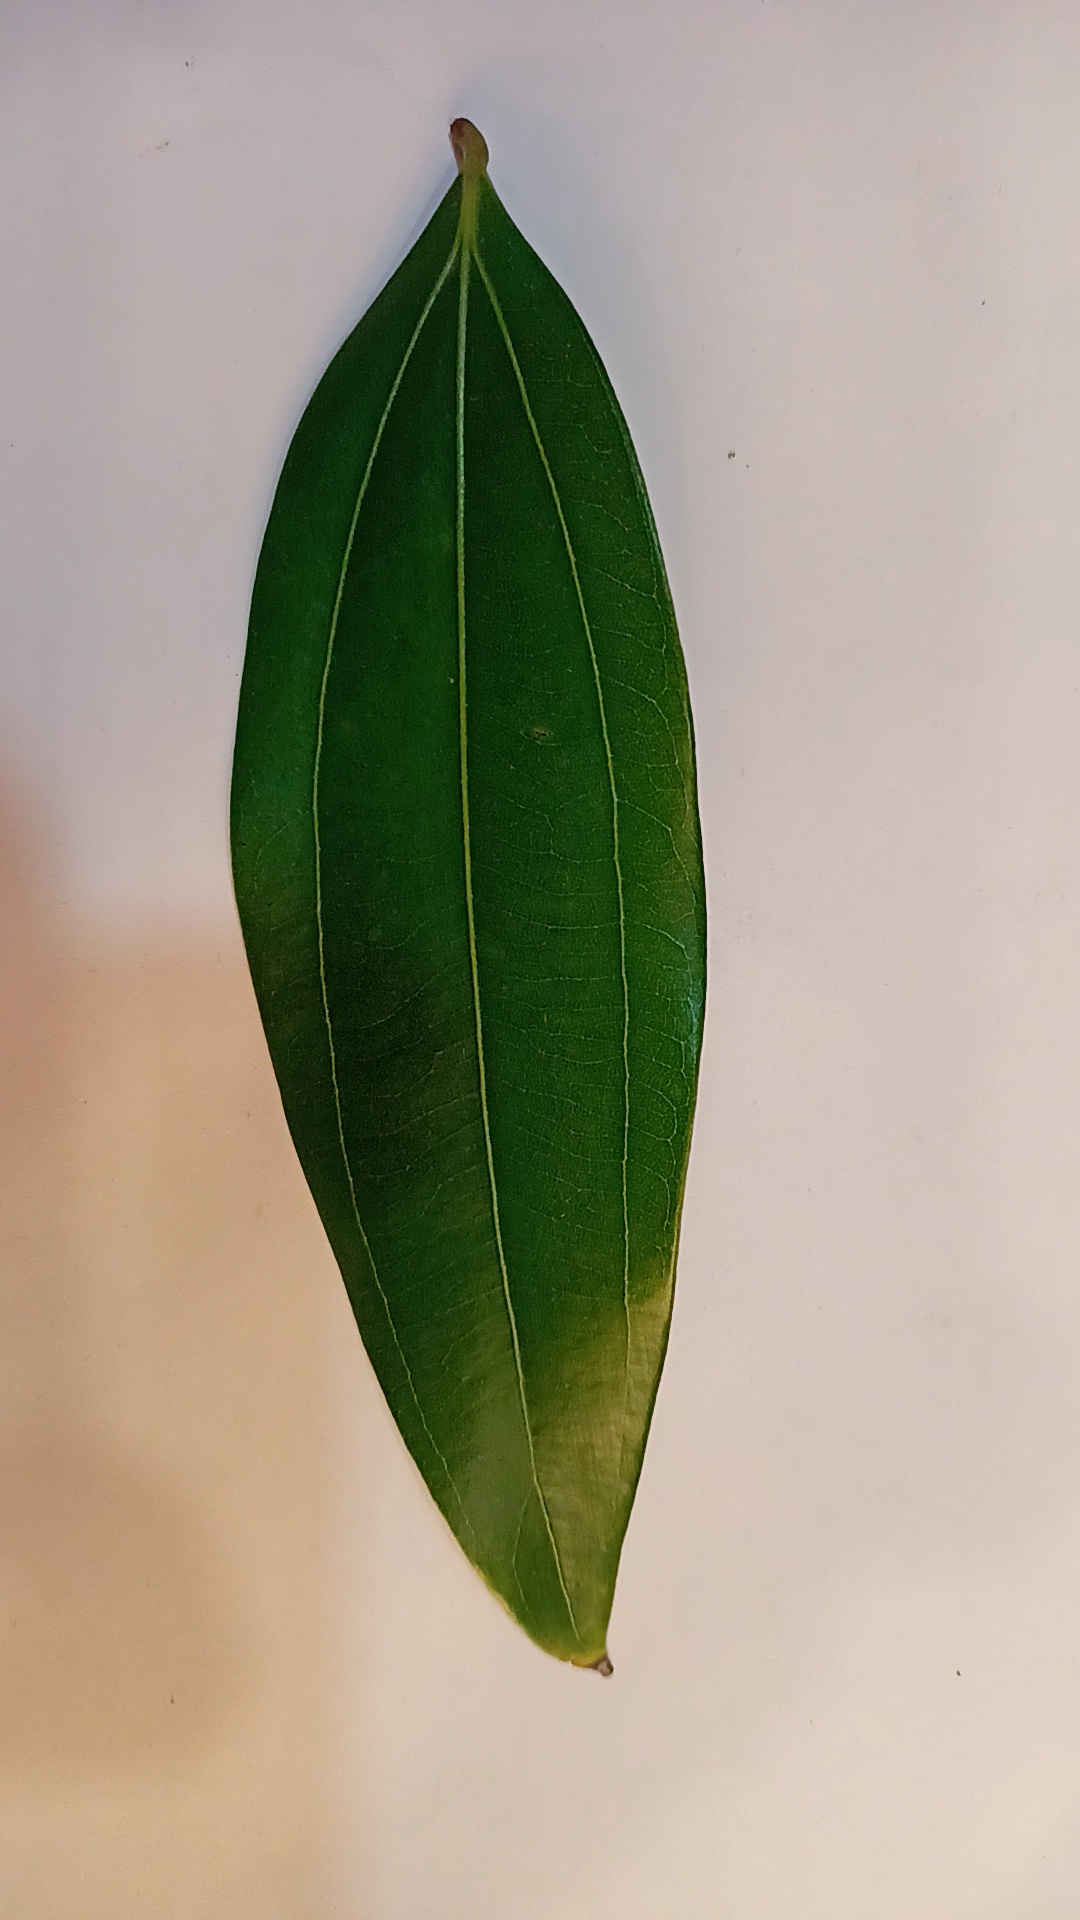
Label: Healthy